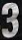
Number: 3